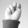
ASL letter: N